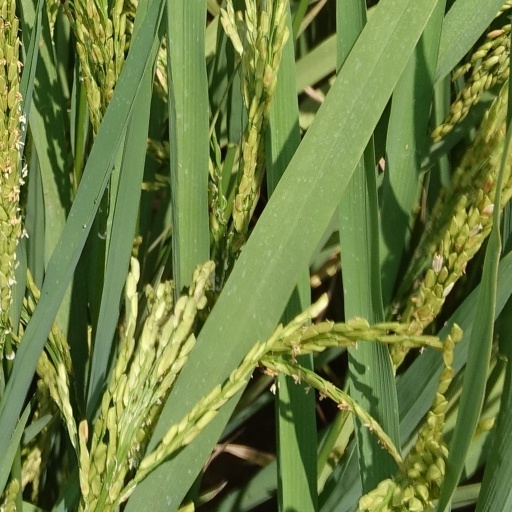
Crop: rice